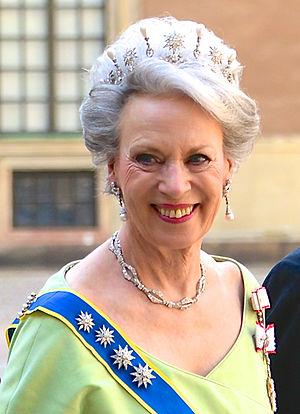
Benedikte de Danemark sur le chemin de l'église du château au palais royal à Stockholm avant le mariage entre la princesse Madeleine et Christopher O'Neill 8 Juin 2013.Español: Benedicta de Dinamarca en el camino a la iglesia del castillo en el Palacio Real de Estocolmo antes de la boda entre la princesa Magdalena y Christopher O'Neill 08 de junio 2013.
Le mariage du prince Carl Philip de Suède et de Sofia Hellqvist est un mariage princier célébré à la chapelle du palais royal de Stockholm le 13 juin 2015.
La famille royale danoise est composée des membres de la famille dynastique du monarque de Danemark.
La princesse Benedikte de Danemark, princesse de Sayn-Wittgenstein-Berlebourg, est la fille du roi Frédéric IX et de la reine Ingrid de Danemark.